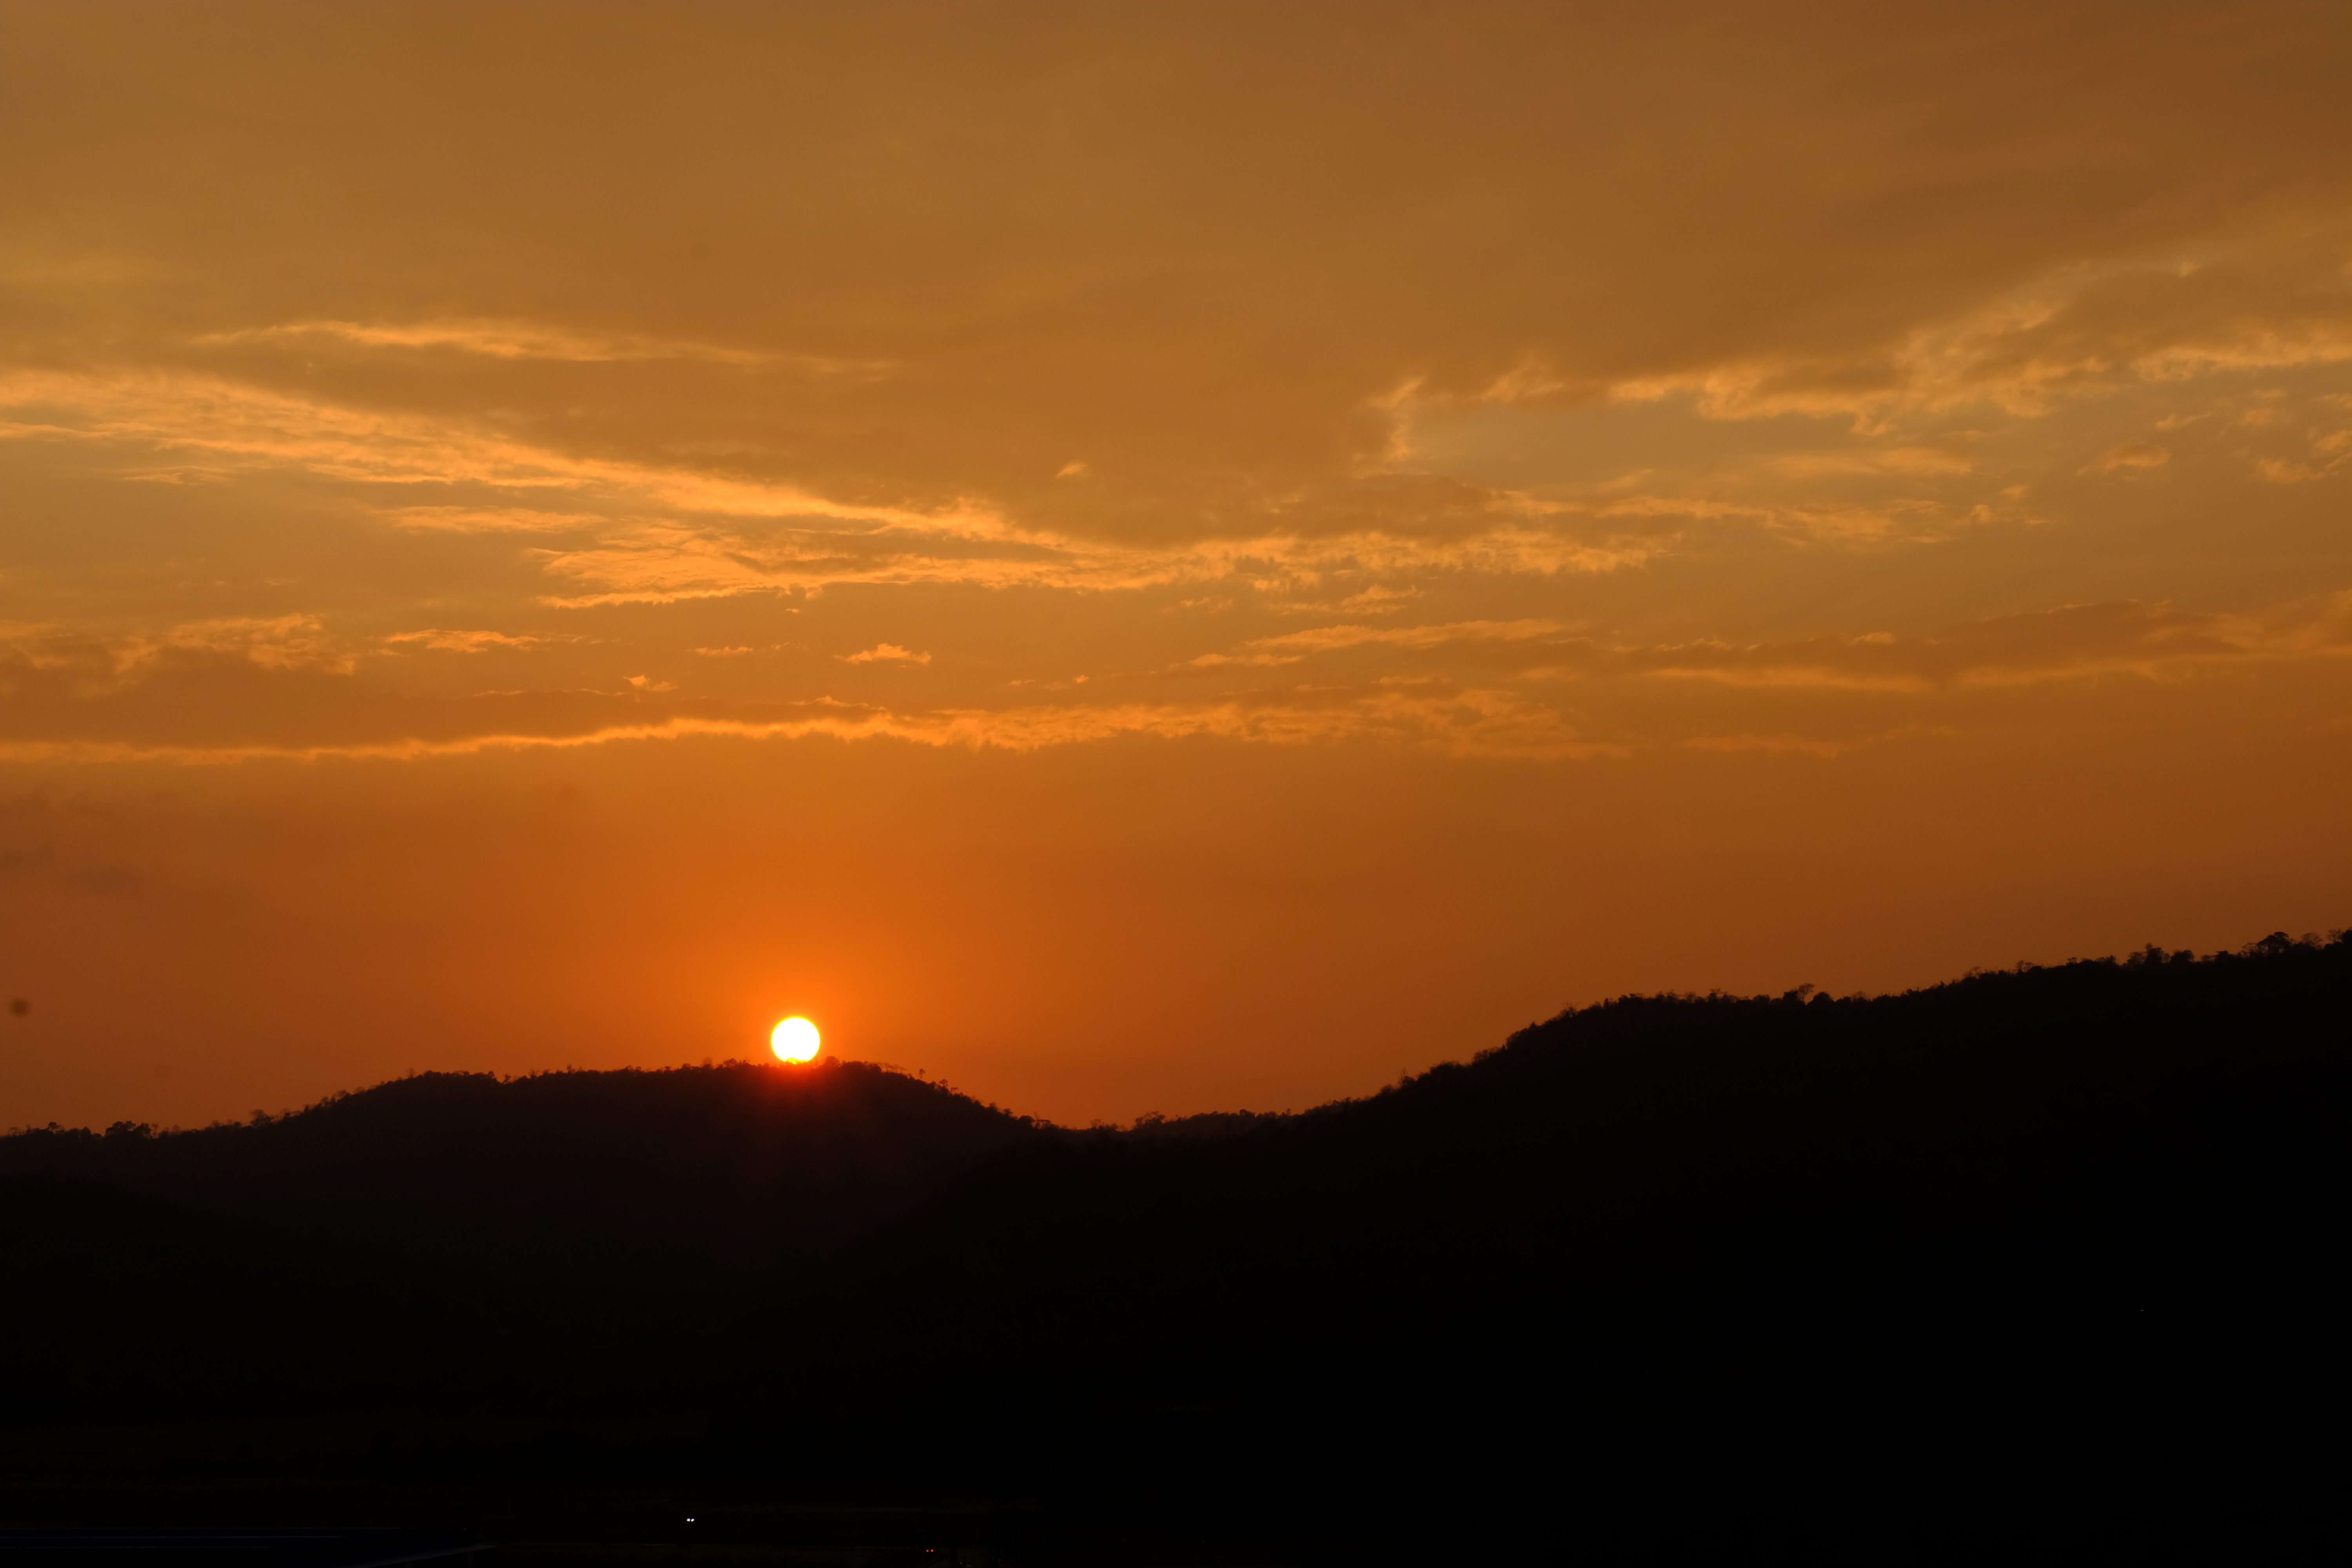
scenery, sky, sunset, horizon, afterglow, sunrise, sun, cloud, evening, orange, morning, red sky at morning, dusk, atmospheric phenomenon, yellow, sunlight, ecoregion, atmosphere, dawn, hill, astronomical object, calm, tree, landscape, rural area, heat, photography, sea, meteorological phenomenon, plain, cumulus